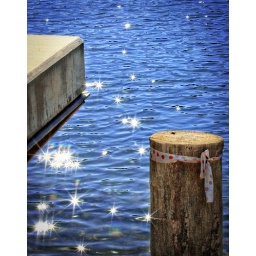
Sun glints dancing off a tiny lake near my home